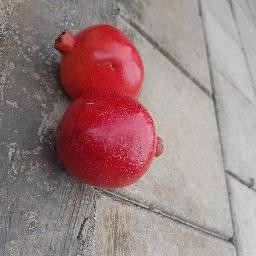
Fruit: Pomegranate
Quality: Good